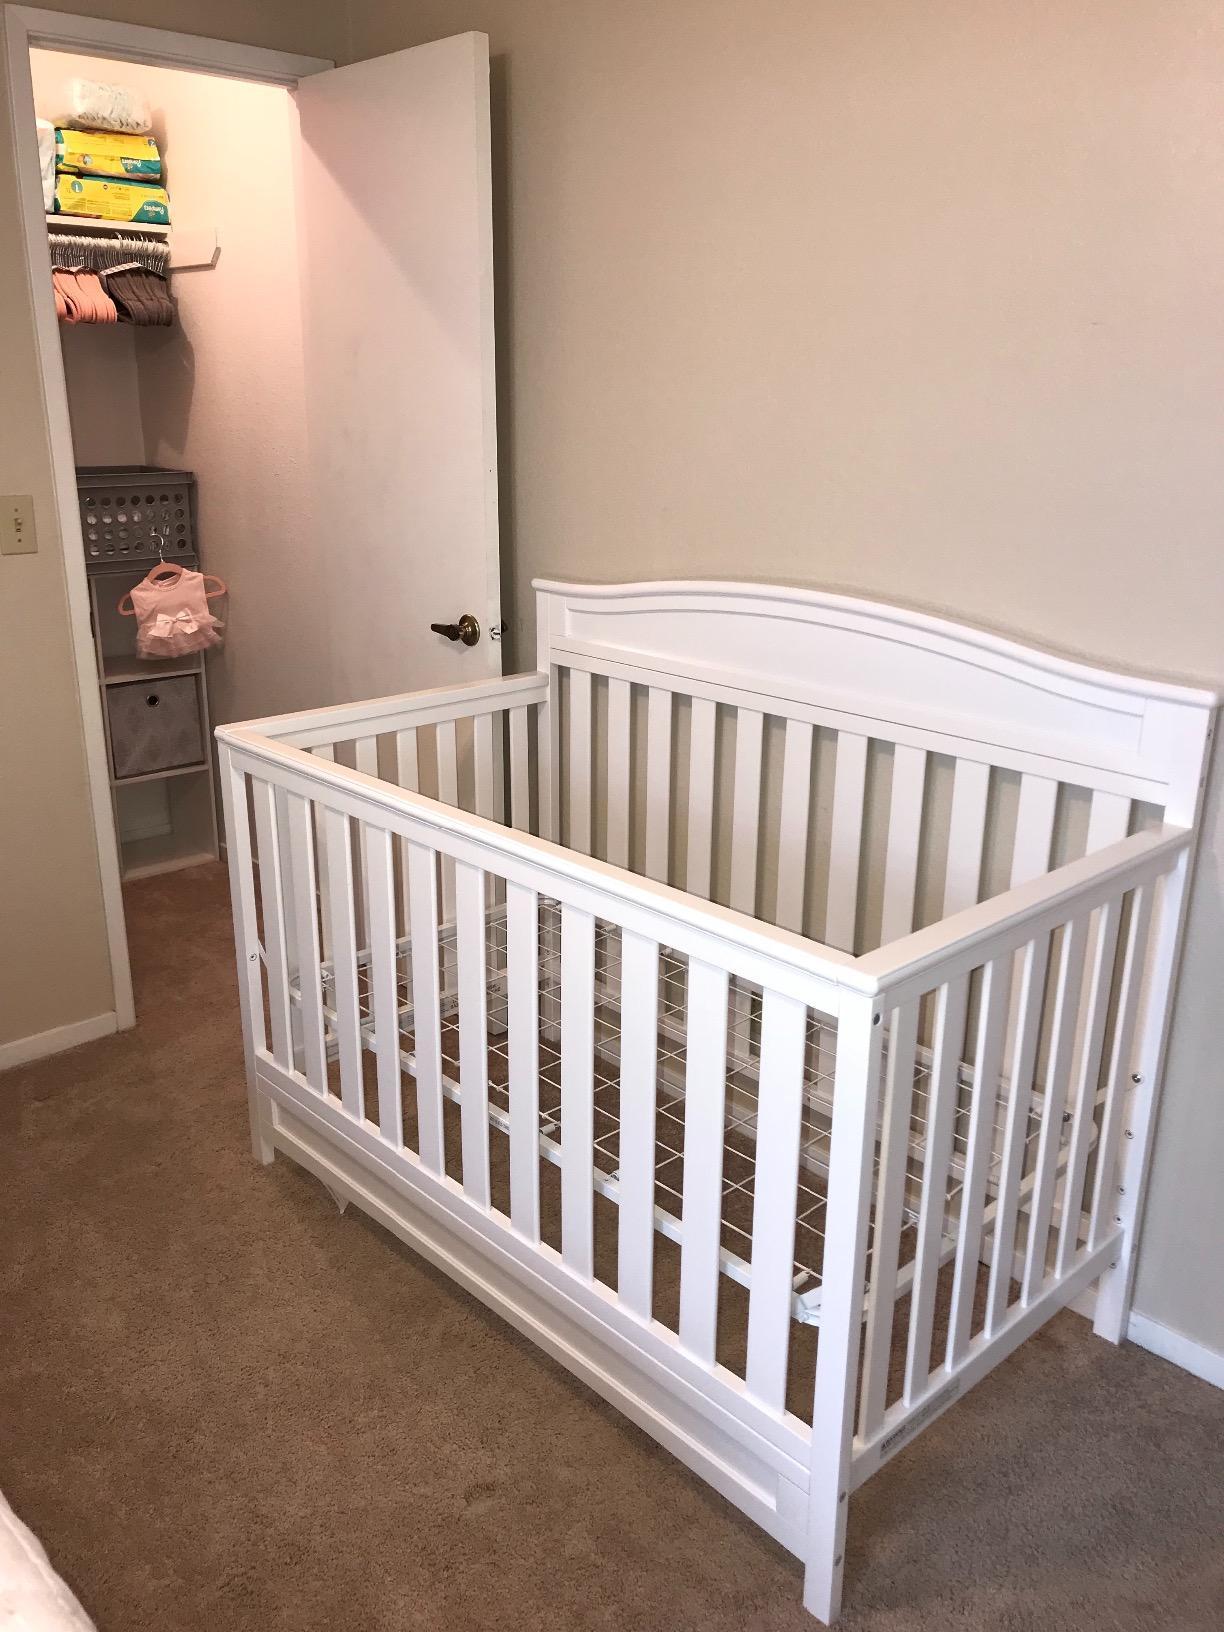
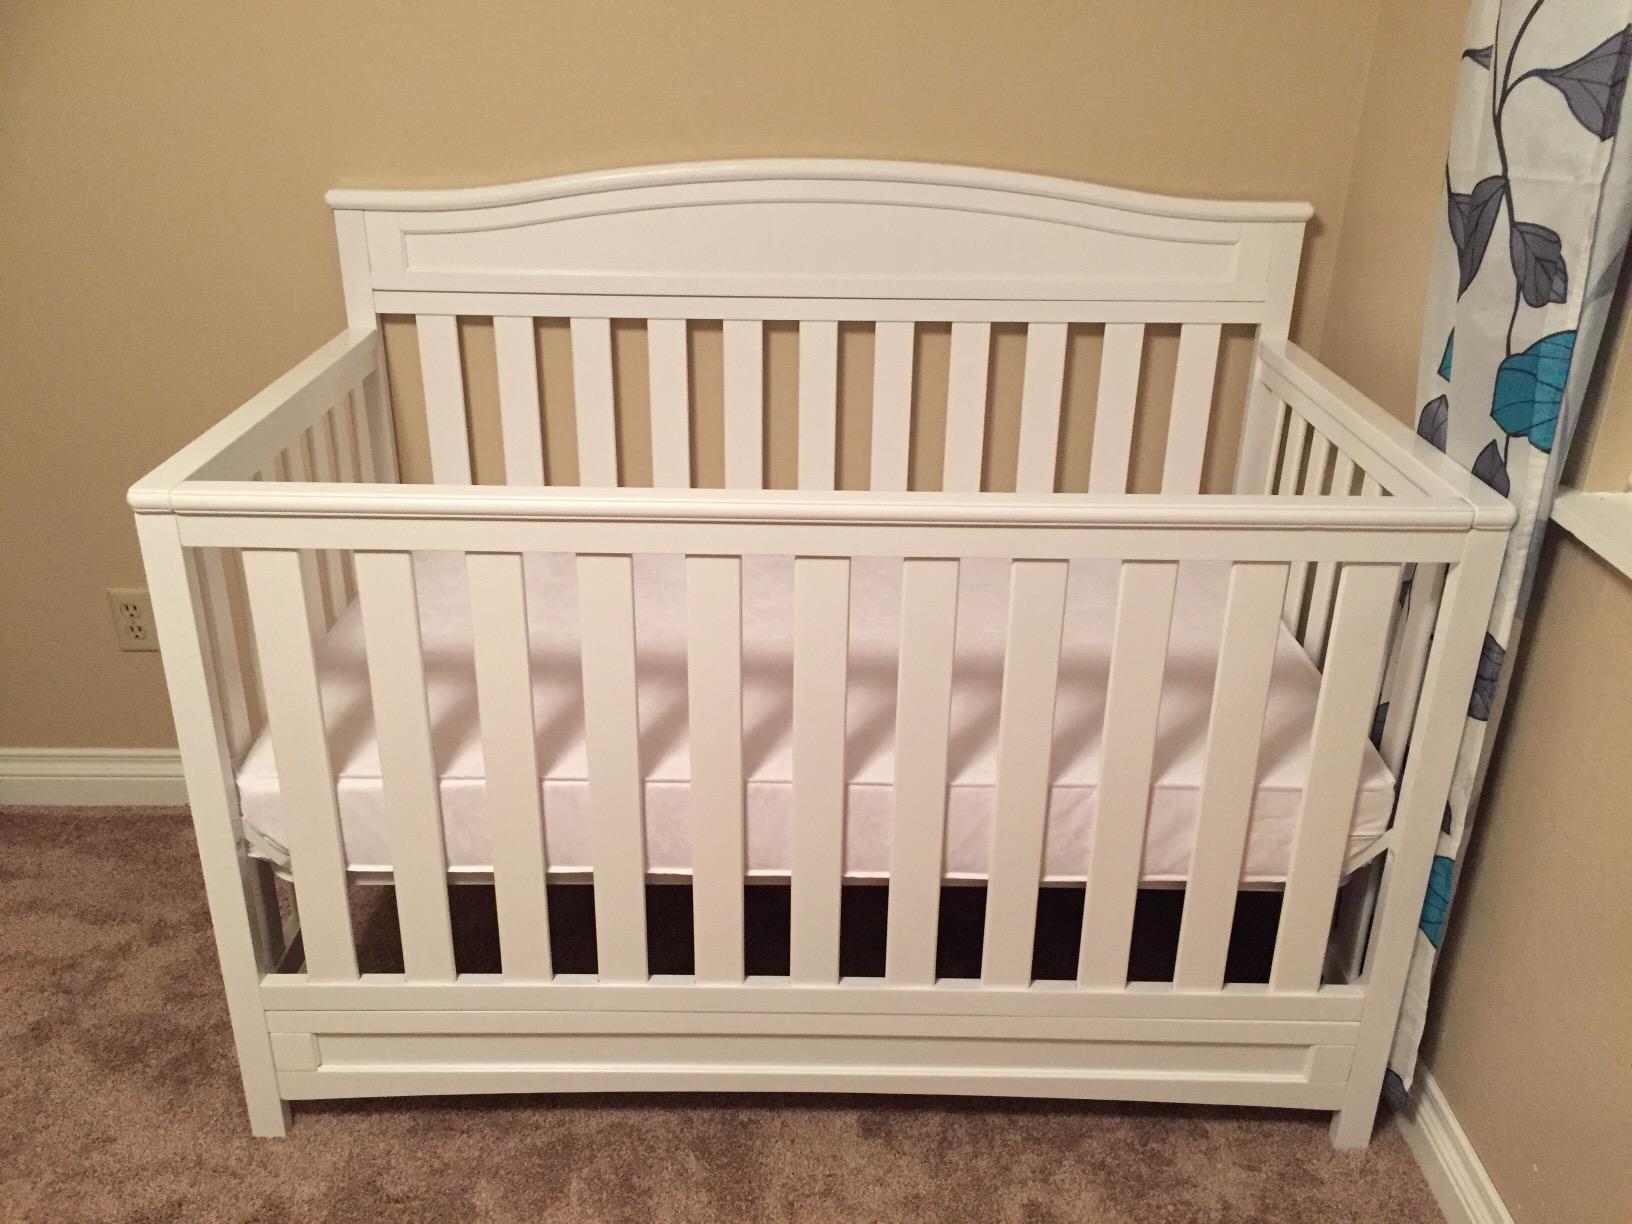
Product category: products_crib
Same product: yes